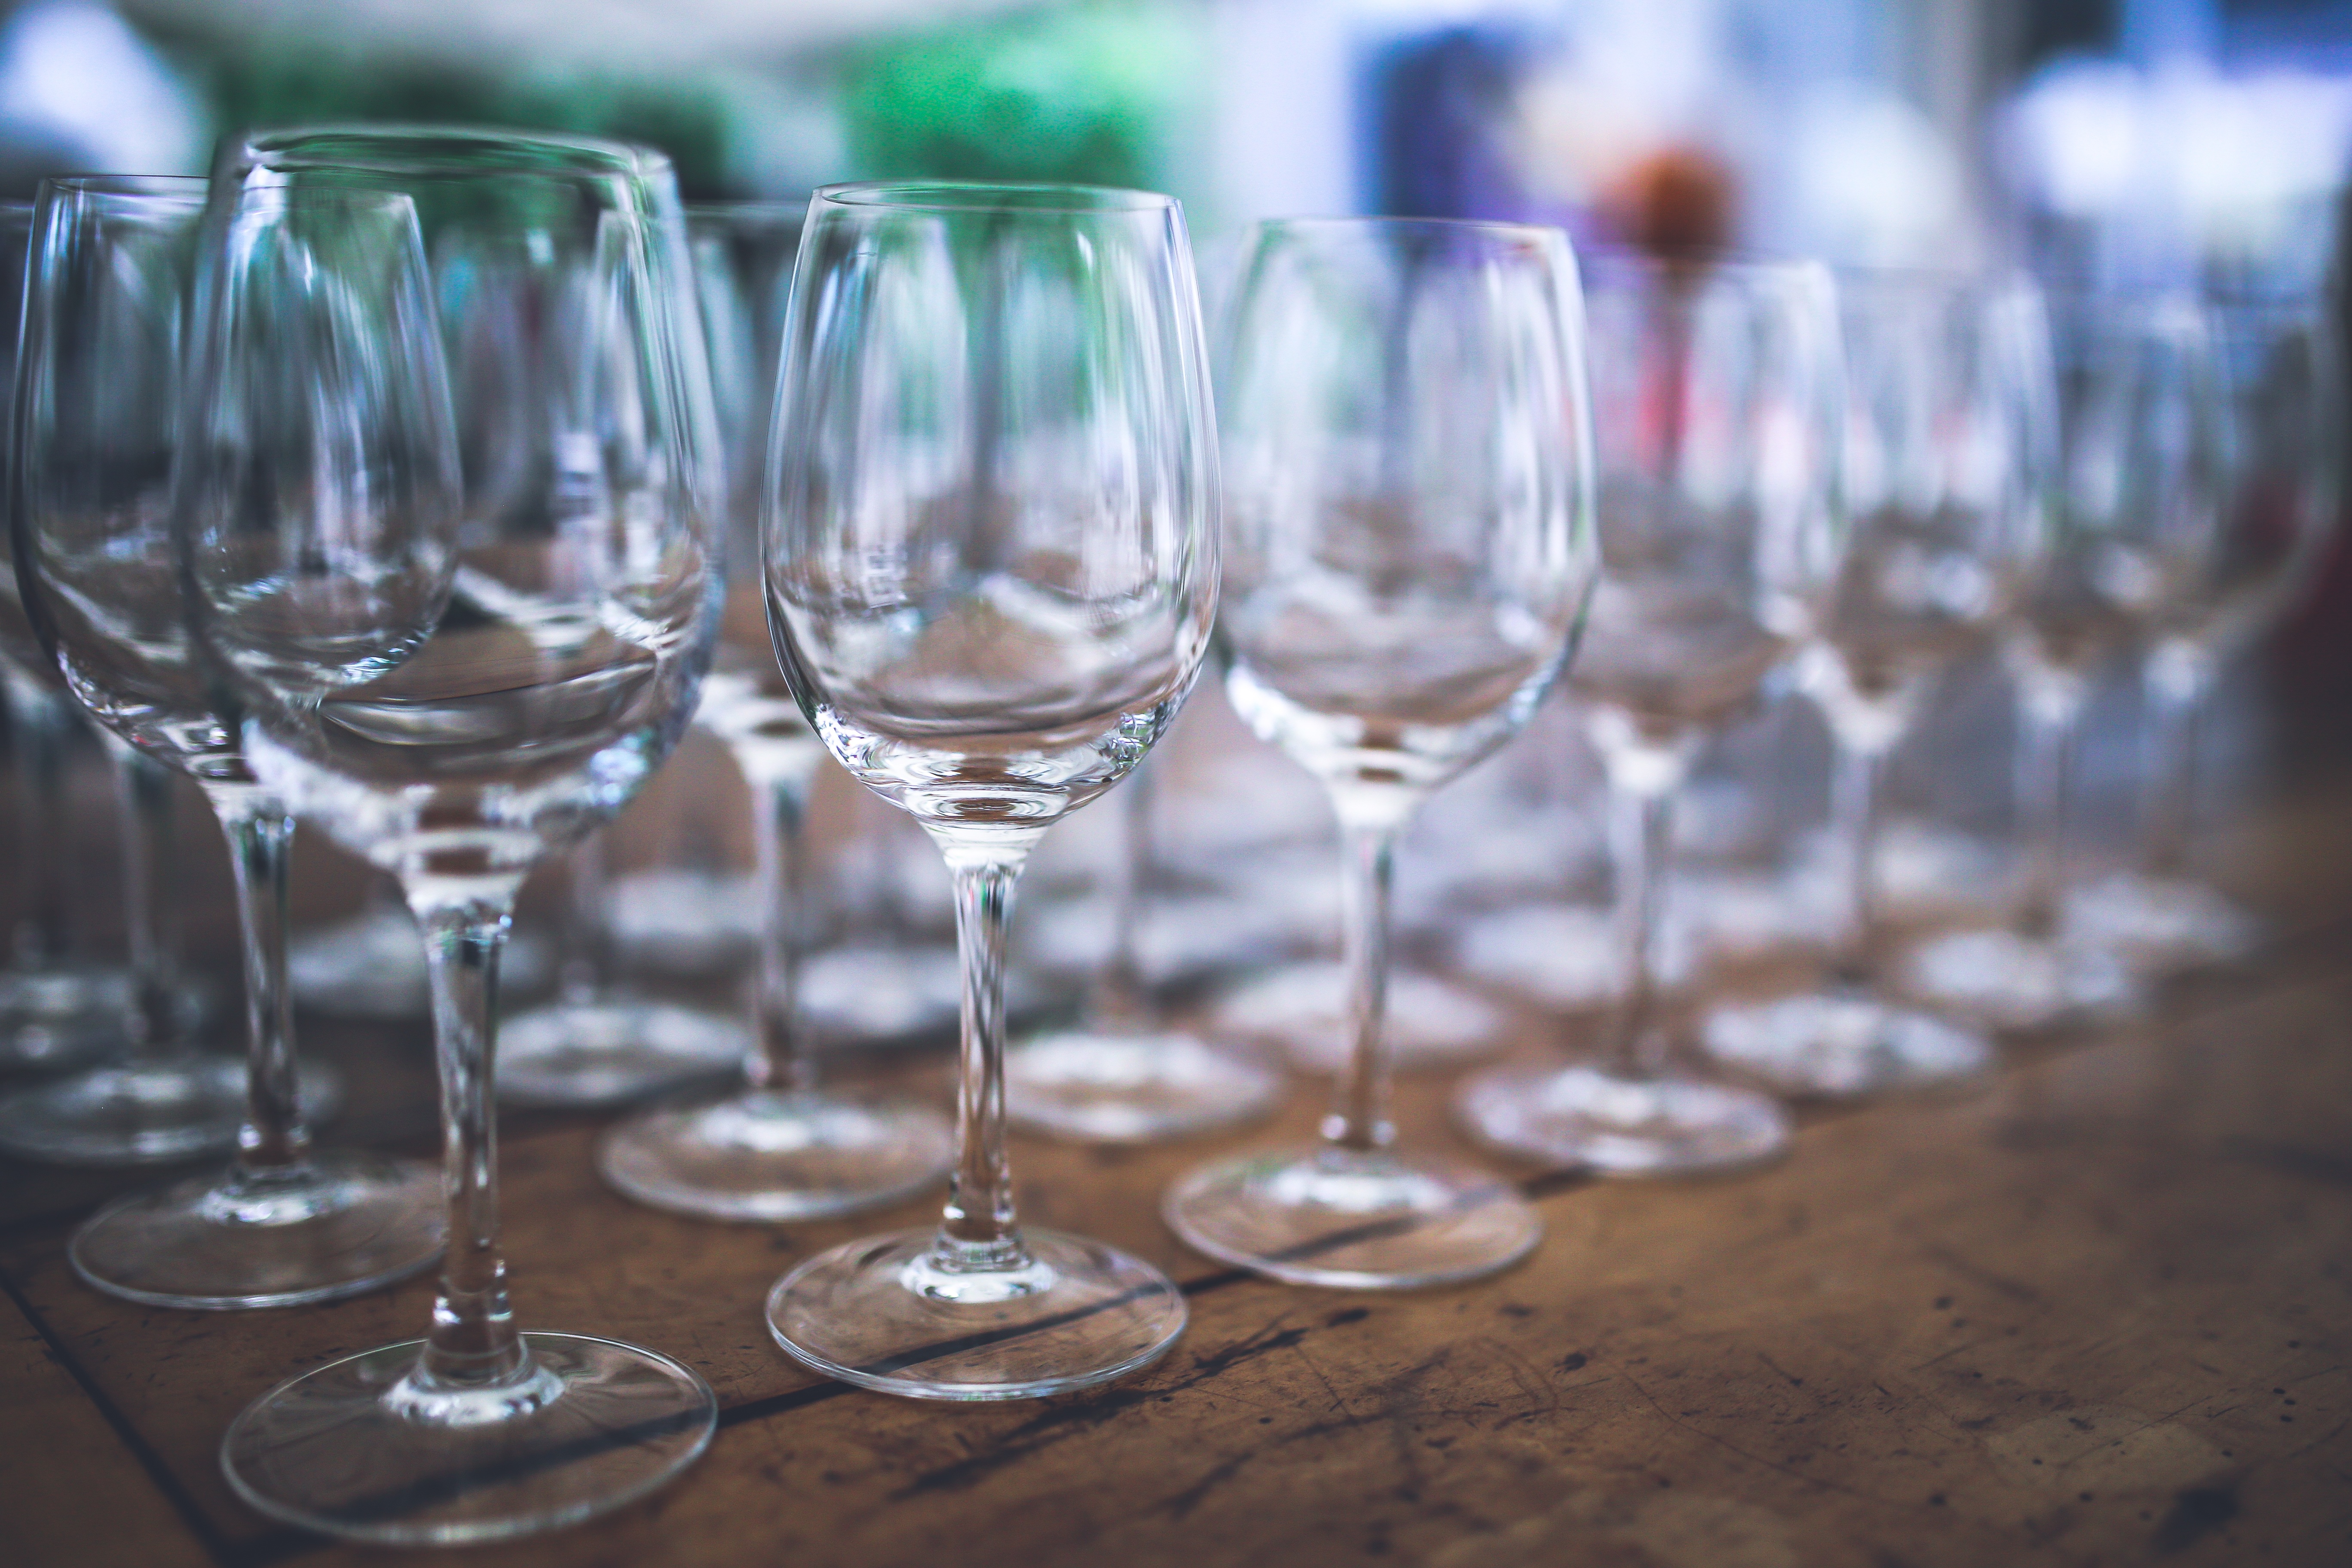
wine, glass, restaurant, meal, drink, empty, material, wine glass, glasses, stemware, a lot of, drinkware, white glass, passel